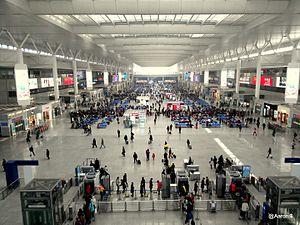
Le réseau de transport ferroviaire en Chine est devenu le deuxième du monde avec plus de 130 000 km de voies en décembre 2018 dont près de 29 000 km de voies à grande vitesse et le premier en termes de voies électrifiées avec 87 000 km de ligne, soit 68,2 % de son réseau. La longueur du réseau a ainsi été multiplié par cinq depuis 1949.